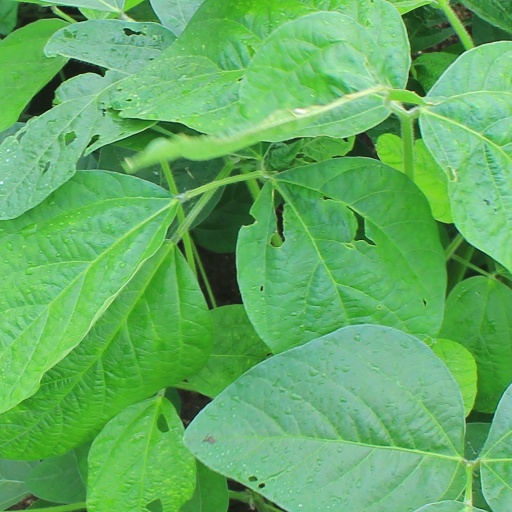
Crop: soybean